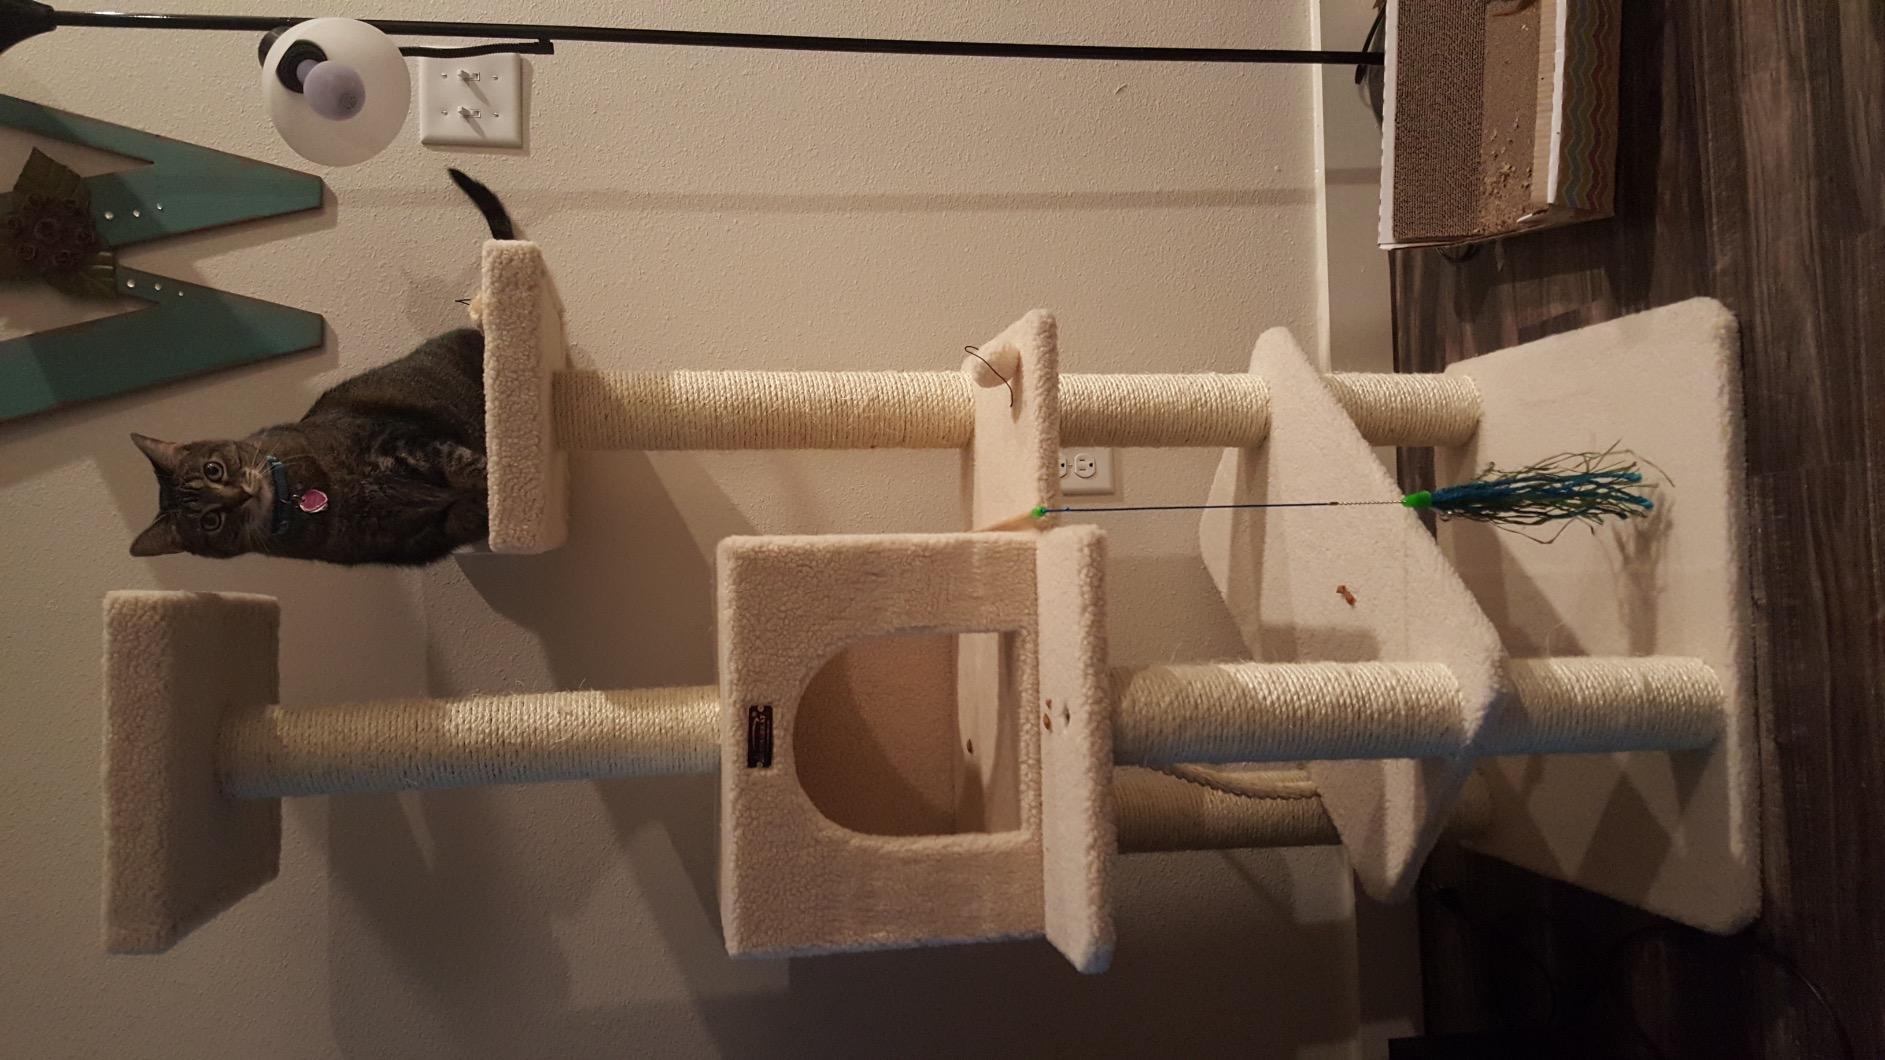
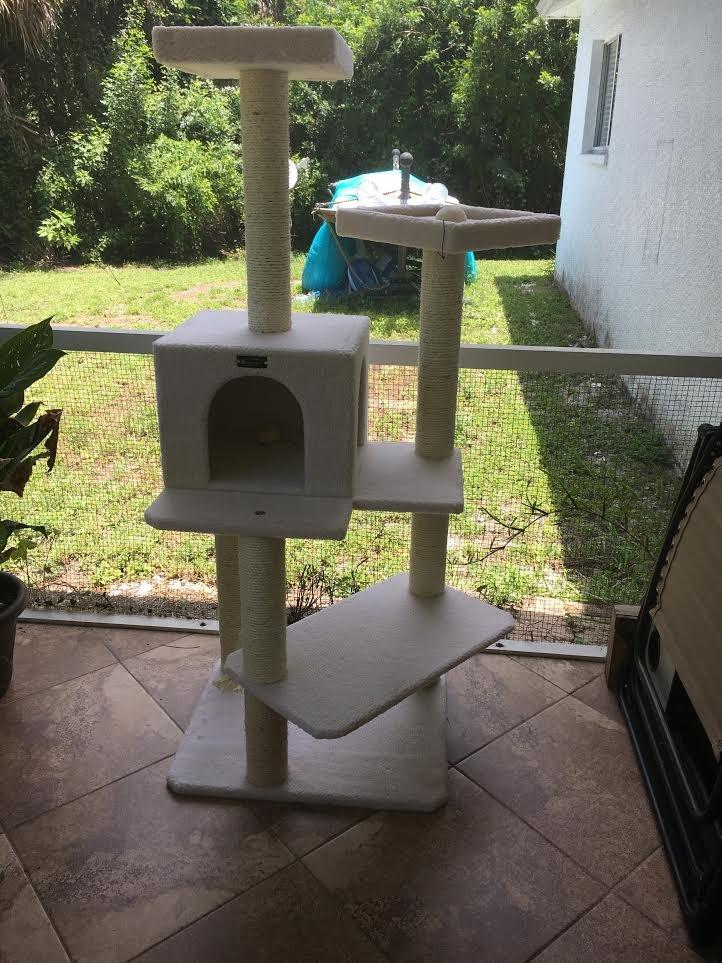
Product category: items_cat tree
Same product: yes